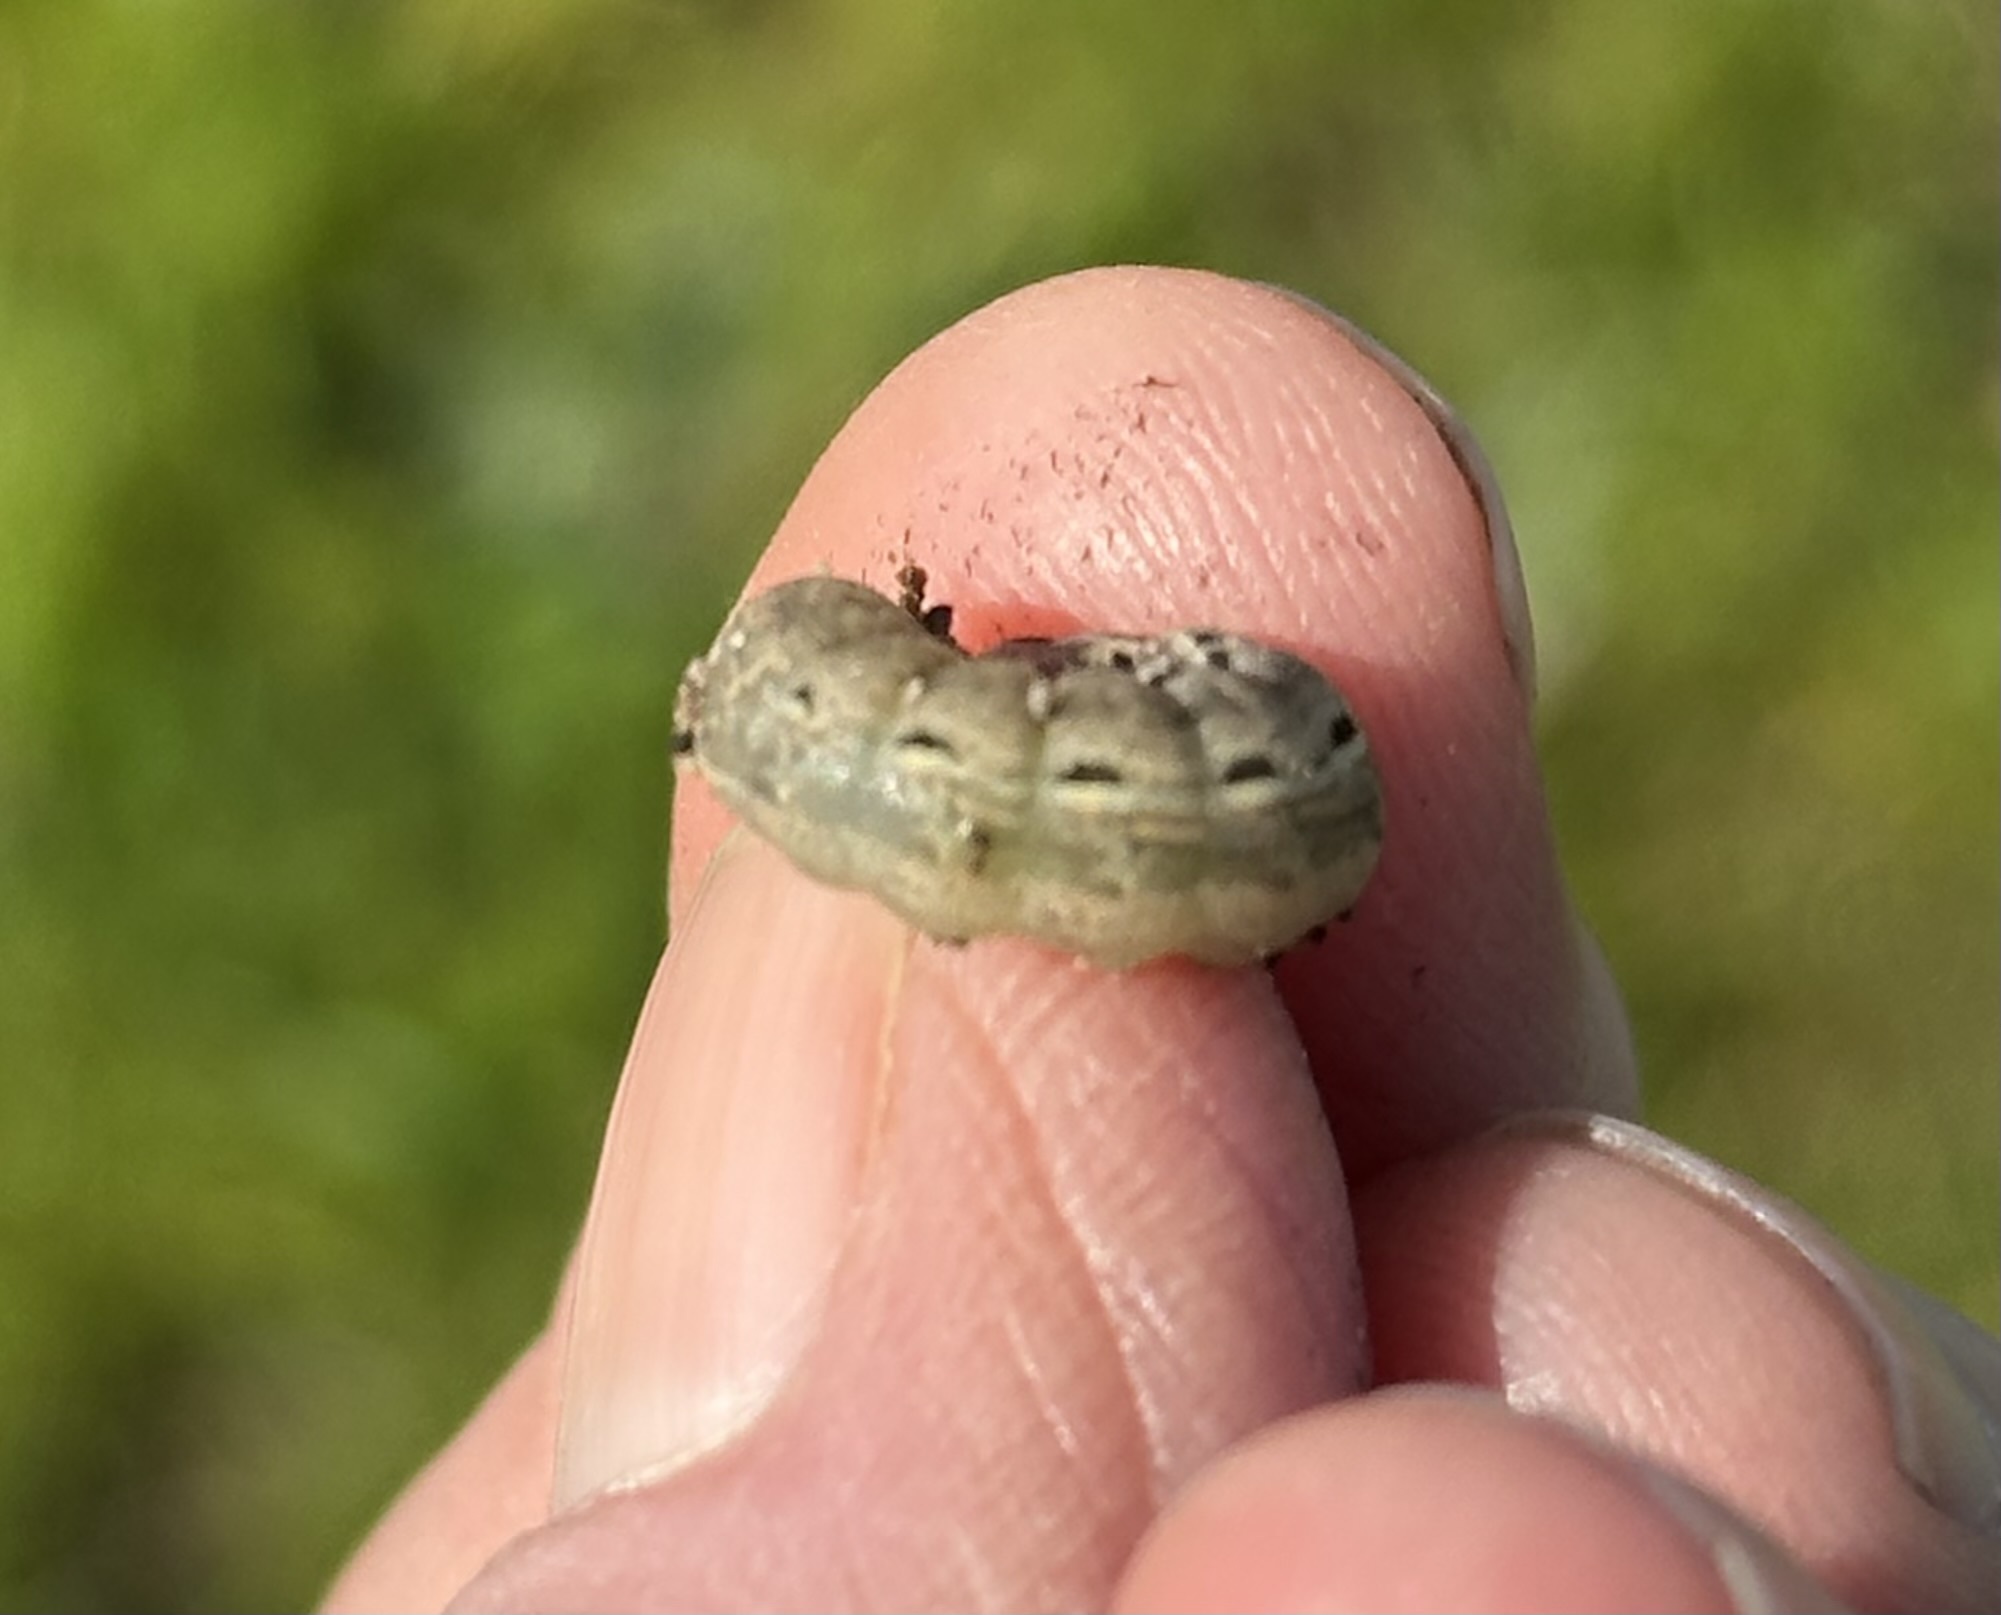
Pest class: cutworms